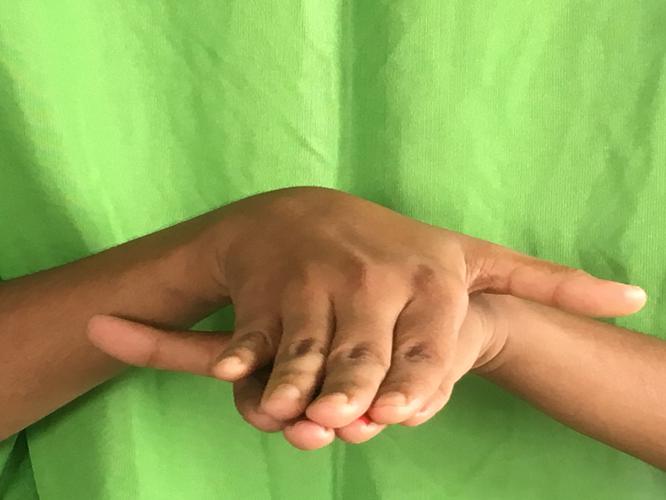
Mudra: Matsya
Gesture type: double_hand